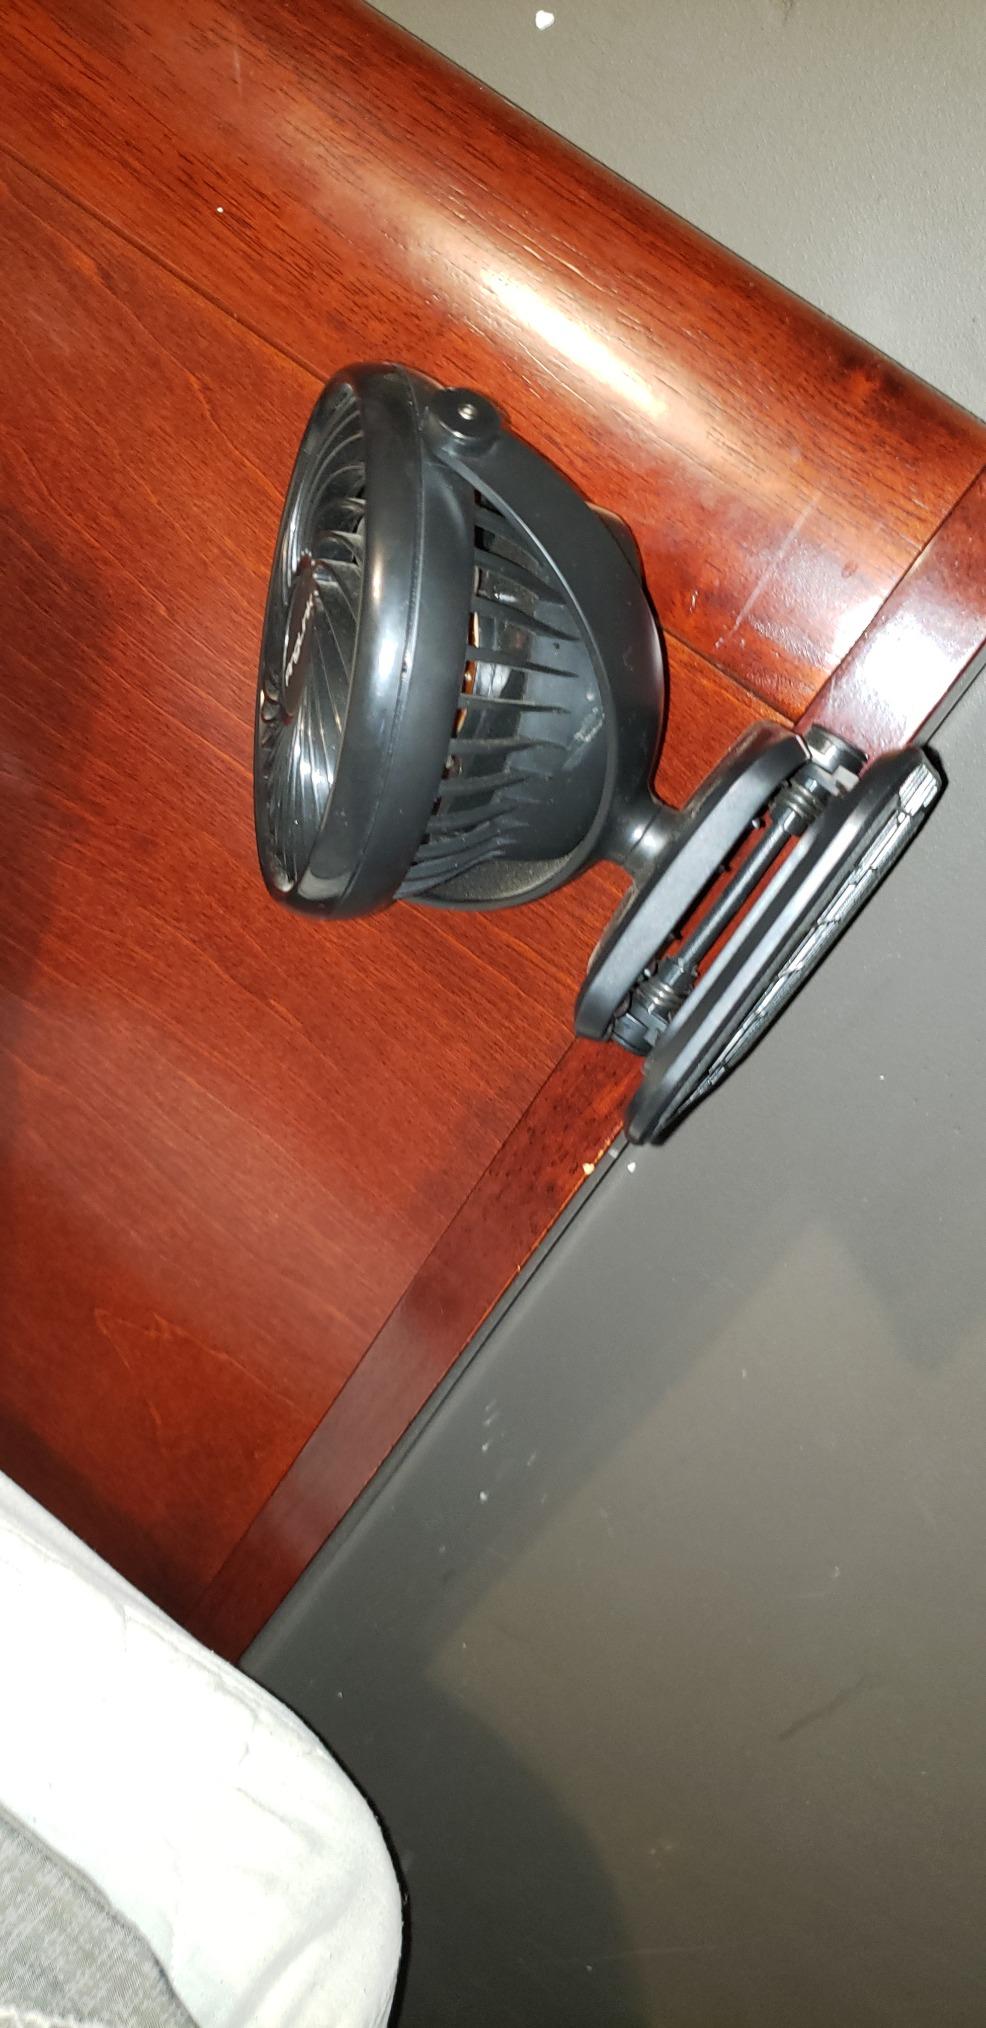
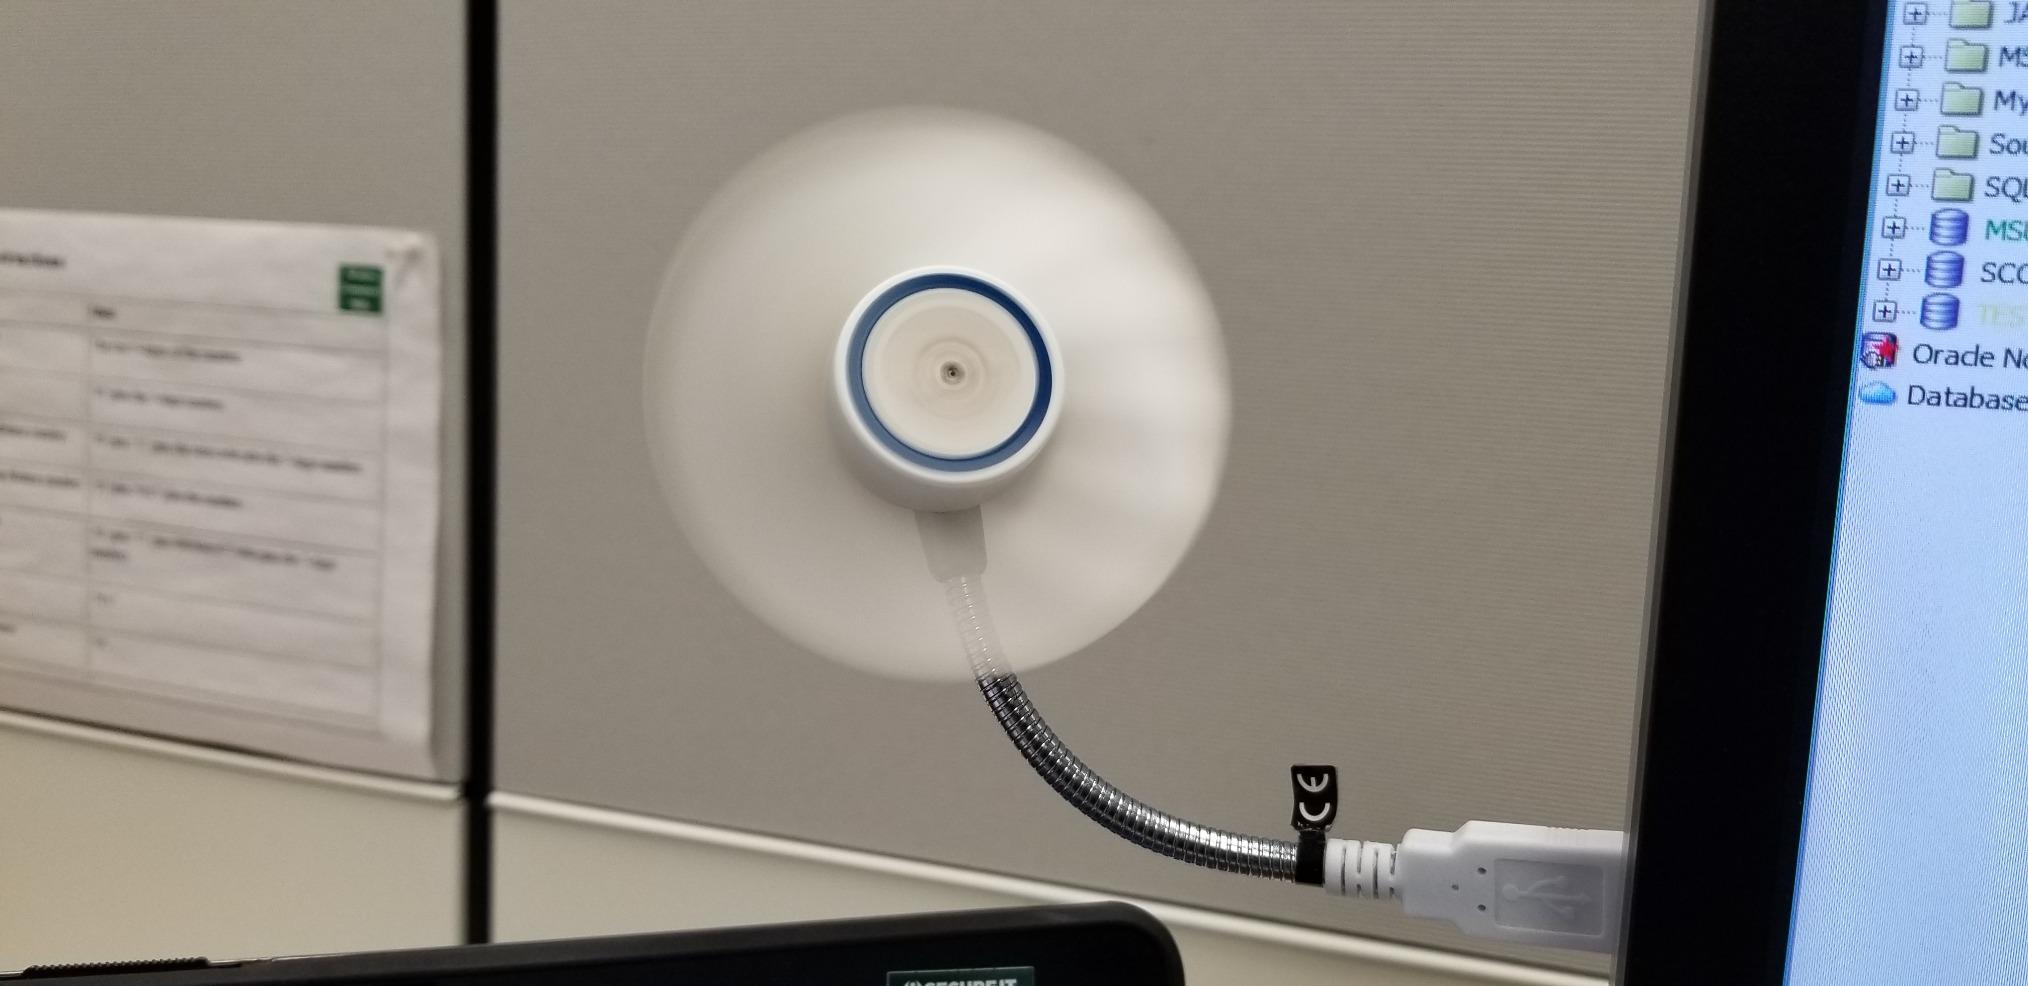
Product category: fan
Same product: no